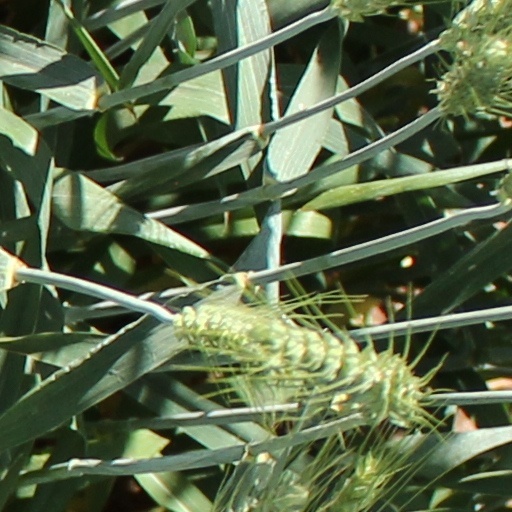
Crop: wheat